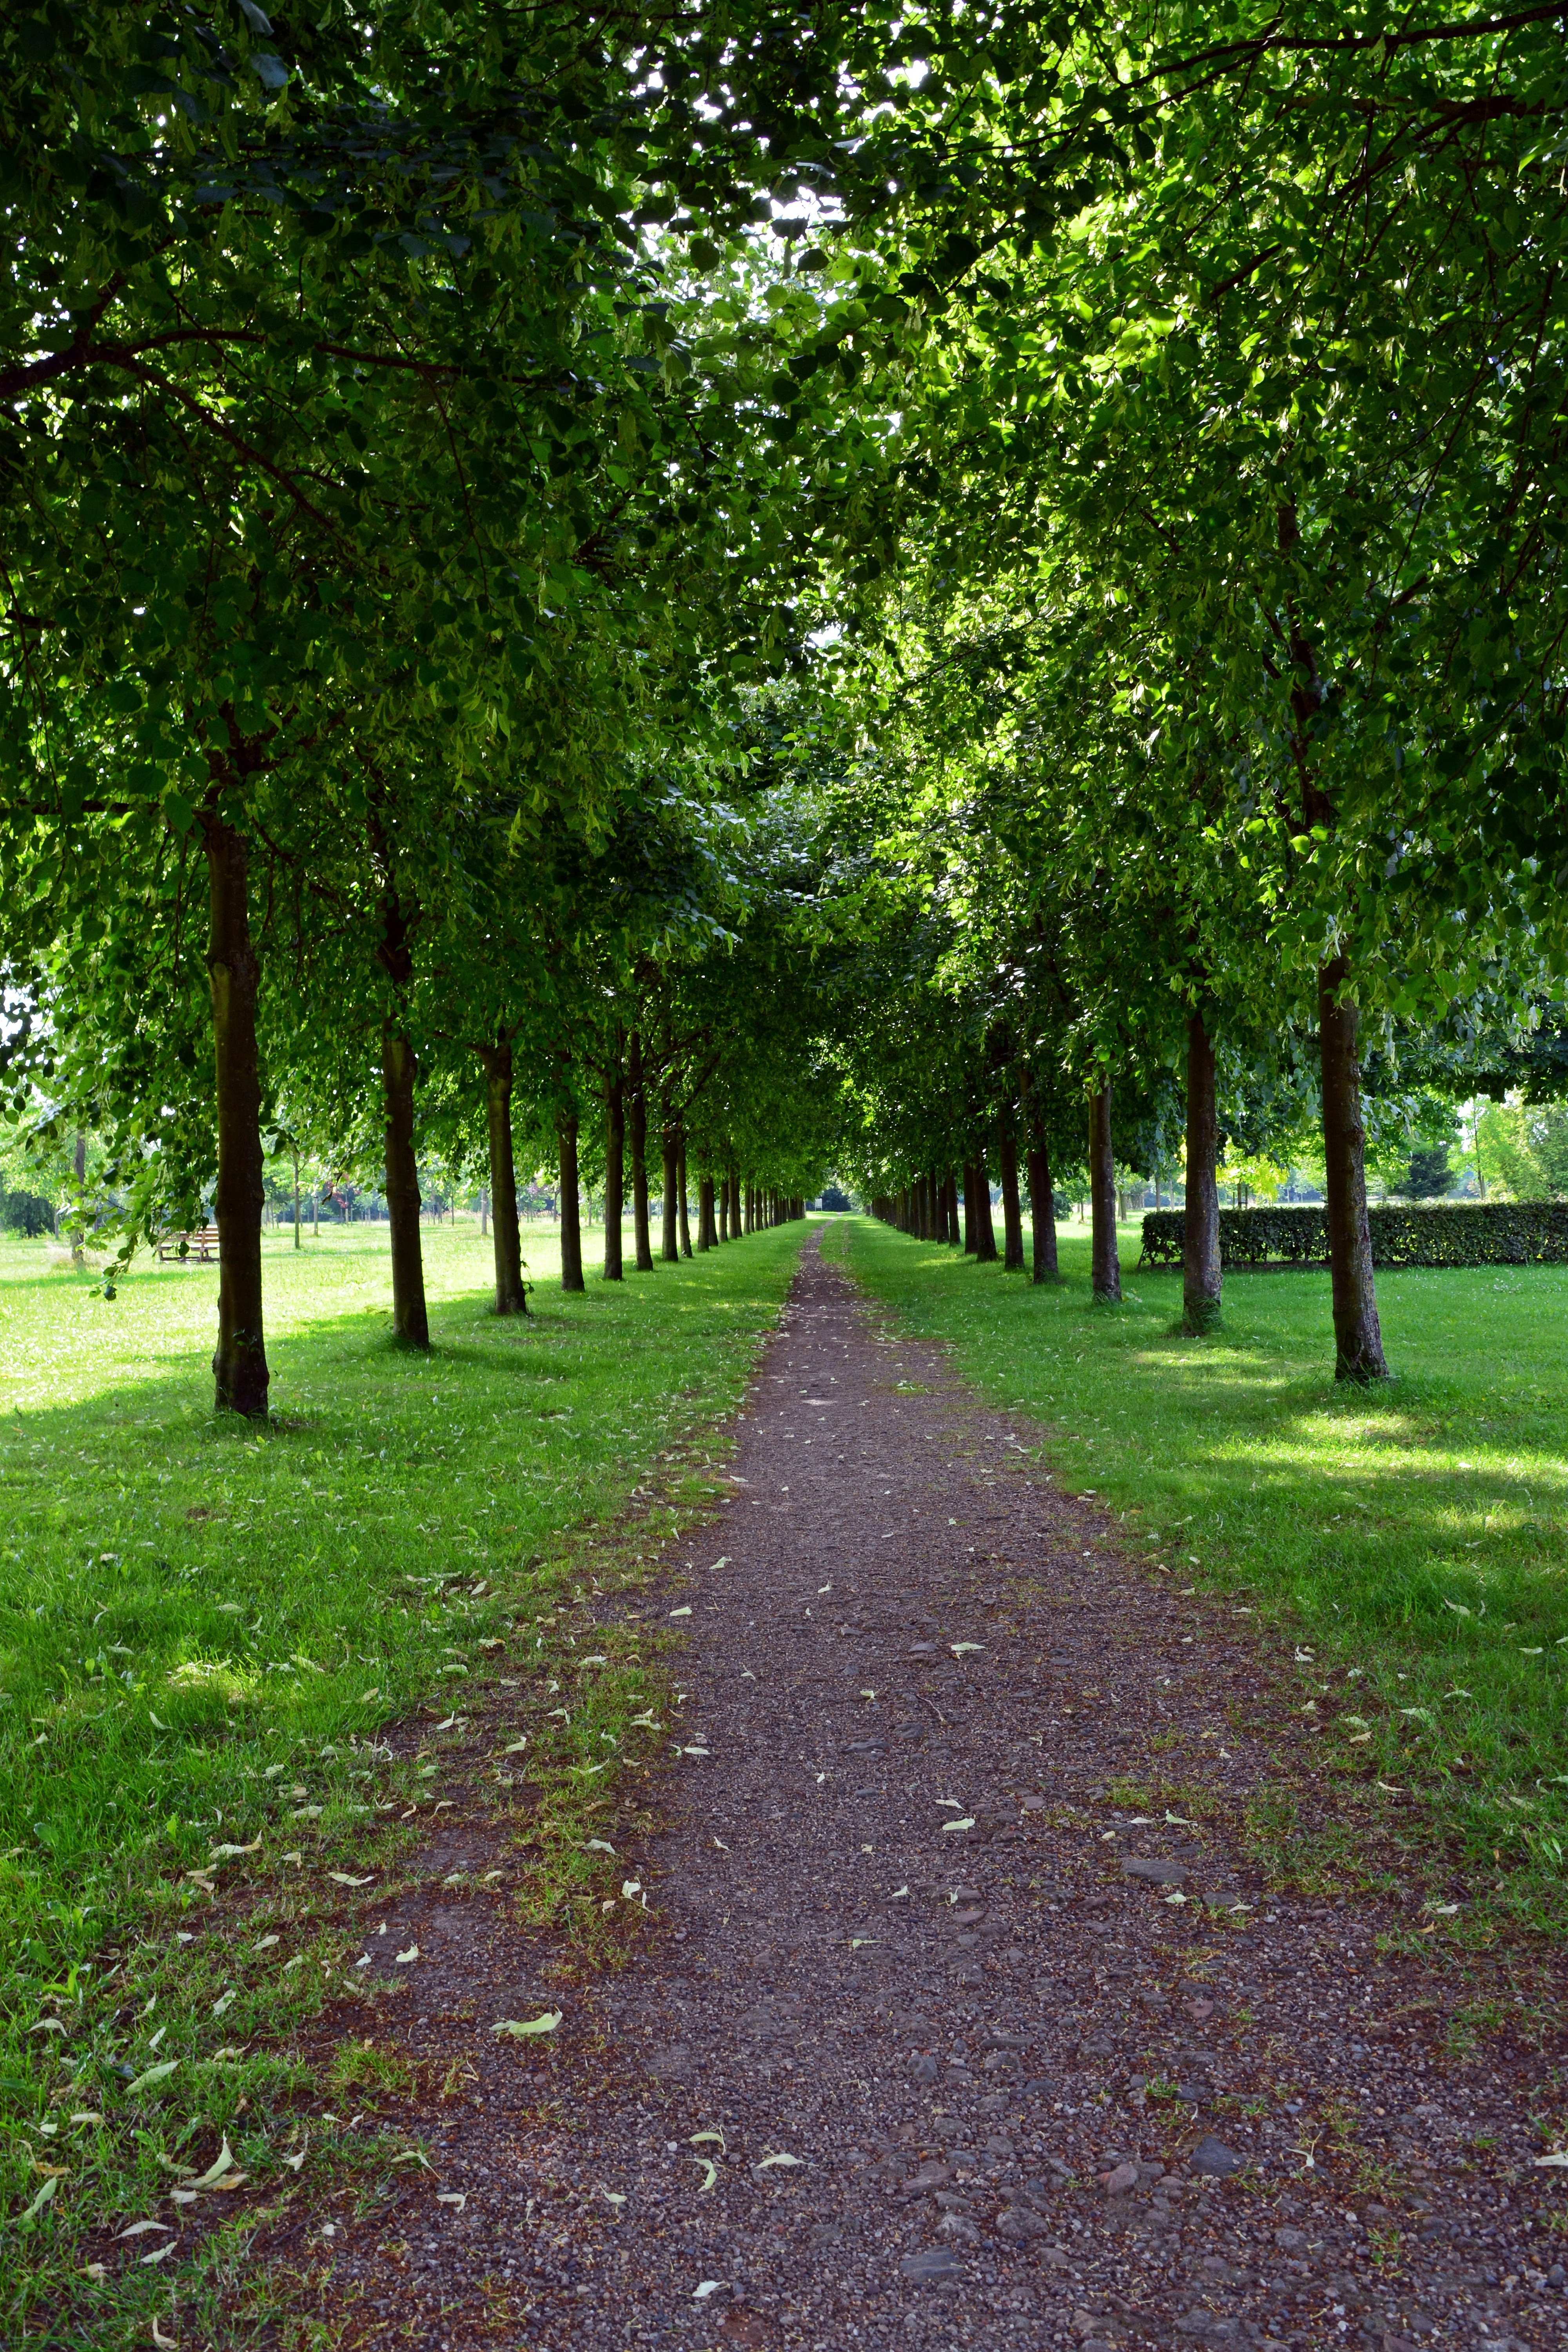
tree, forest, grass, plant, trail, lawn, meadow, sunlight, leaf, walk, green, autumn, park, garden, trees, avenue, grove, woodland, tree lined avenue, outdoor recreation, woody plant